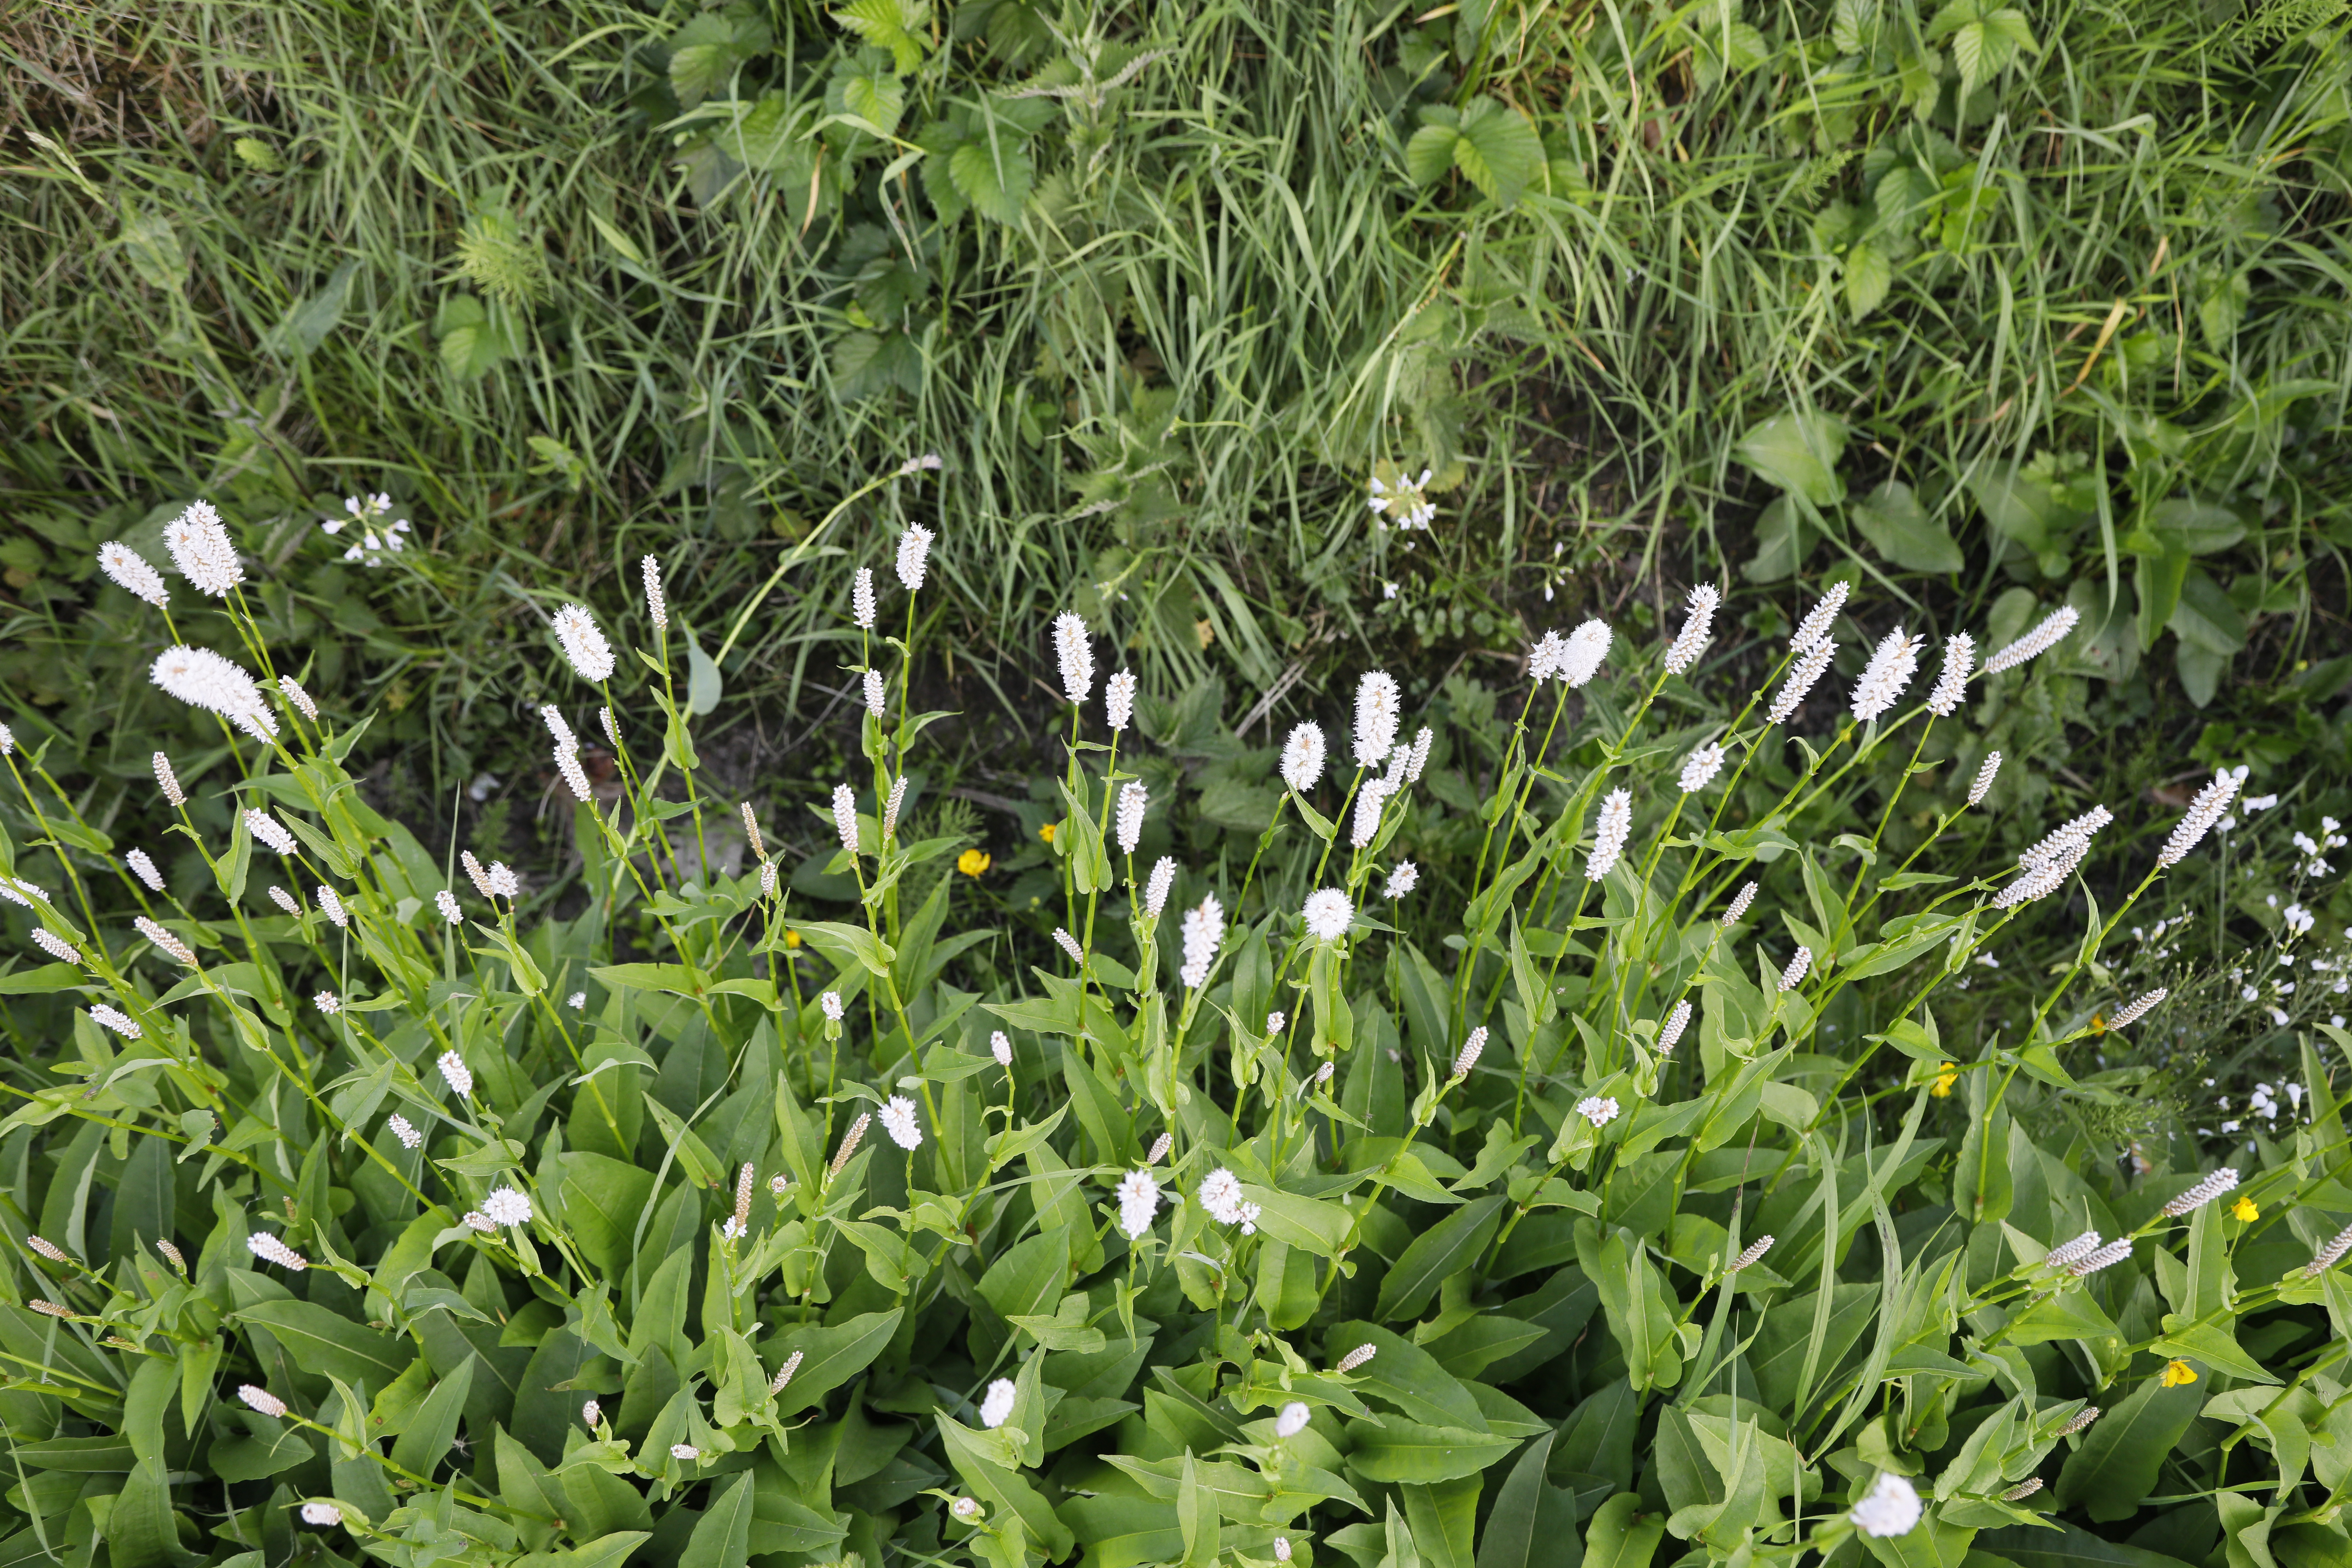
Plant species: Persicaria bistorta